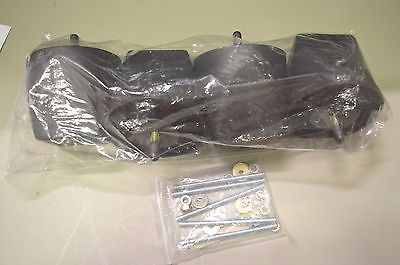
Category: sofa